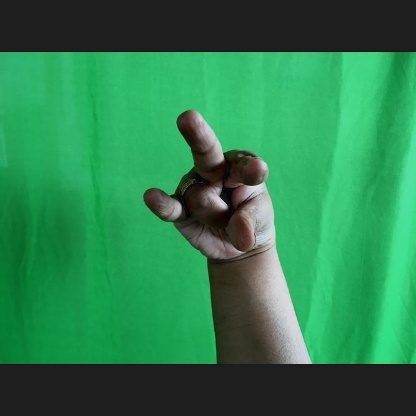
Mudra: Kangulam